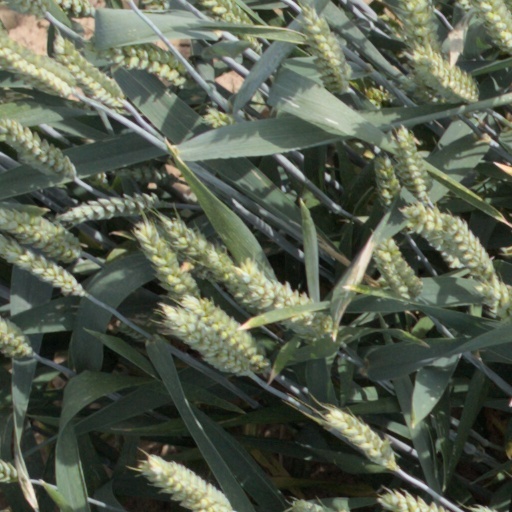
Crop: wheat